Lone Peak Hotshots

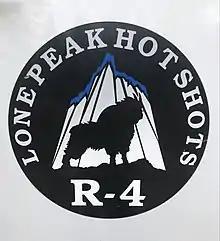
Lone Peak Hotshots crew logo

The Lone Peak Hotshots are an Interagency Hotshot Crew located in Draper, Utah in the United States. The crew consists of 23 firefighters 7 of which are permanent and 16 of which are seasonal. The Lone Peak Hotshots season typically begins in mid April and extends until late October.